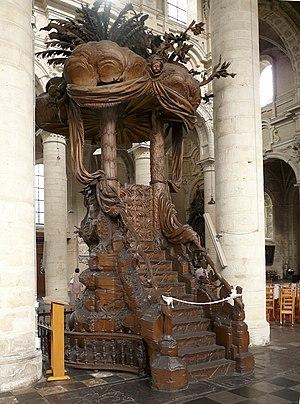
La chaire de vérité, elle proviendrait d’une église malinoise et est attribuée à Lambert-Joseph Parant d'après un dessein du Malinois Egide-Joseph Smeyers, date: 1757, Église Saint-Jean-Baptiste-au-Béguinage, sise place du Béguinage dans le centre historique de la ville de Bruxelles.
L'église Saint-Jean-Baptiste-au-Béguinage, sise place du Béguinage dans le centre historique de la ville de Bruxelles, est un édifice religieux catholique de style baroque italo-flamand. Sa construction en 1657 est attribuée à l'architecte Lucas Faydherbe. L'église est église paroissiale catholique. Elle fut restaurée après l'incendie qui ravagea sa charpente en 2000.